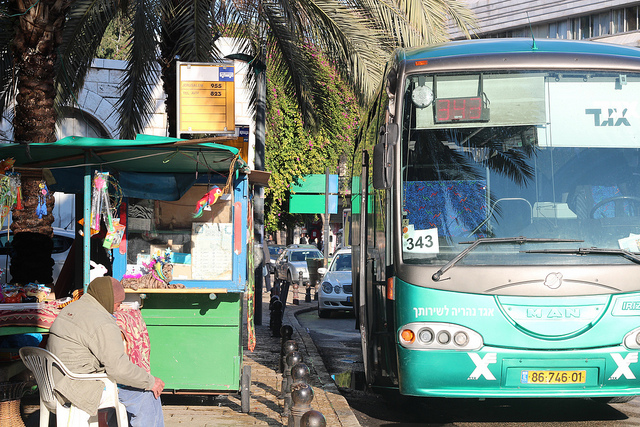
A person is sitting in a chair on a sidewalk while a bus drives by.

A blue bus pulls towards a bus stop to collect passengers

A bus is driving through a city with palm trees.

A bus in the city parked at the bus stop